Russia–Ukraine relations

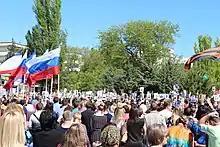
Russian-annexed Crimea in 2016

According to the State Border Guard Service of Ukraine the number of Russian citizens who crossed the Russia–Ukraine border (more than 2.5 million Russians in 2014) dropped by almost 50% in 2015.